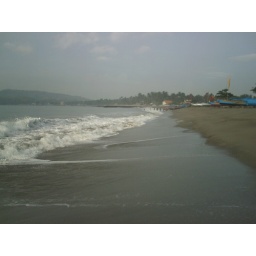
Would love to have a house by the beach